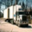
Label: truck